Joe Diffie

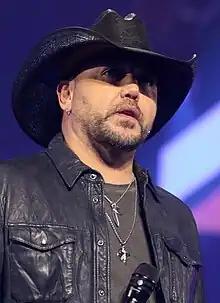
A bust shot of singer Jason Aldean.

In 2005, Jo Dee Messina released "My Give a Damn's Busted", which Diffie co-wrote and originally recorded on "In Another World". Her version of the song, included on her album "Delicious Surprise", was a number-one single that year.